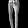
Label: Trouser